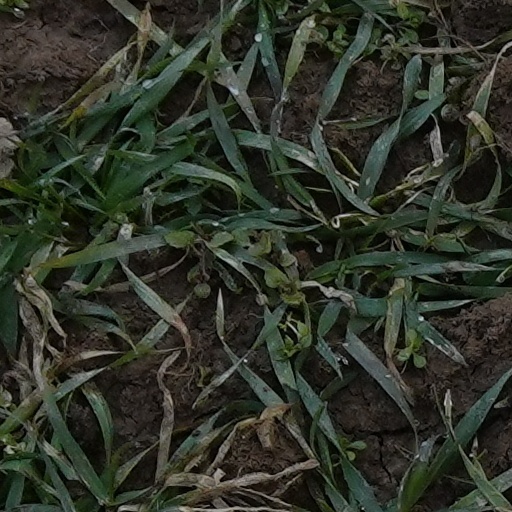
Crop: wheat